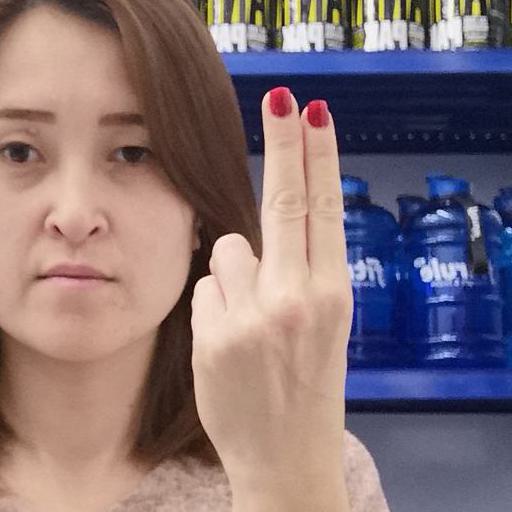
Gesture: two_up_inverted